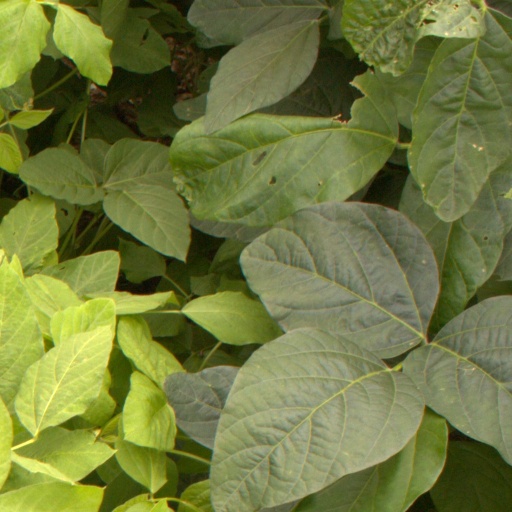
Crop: soybean